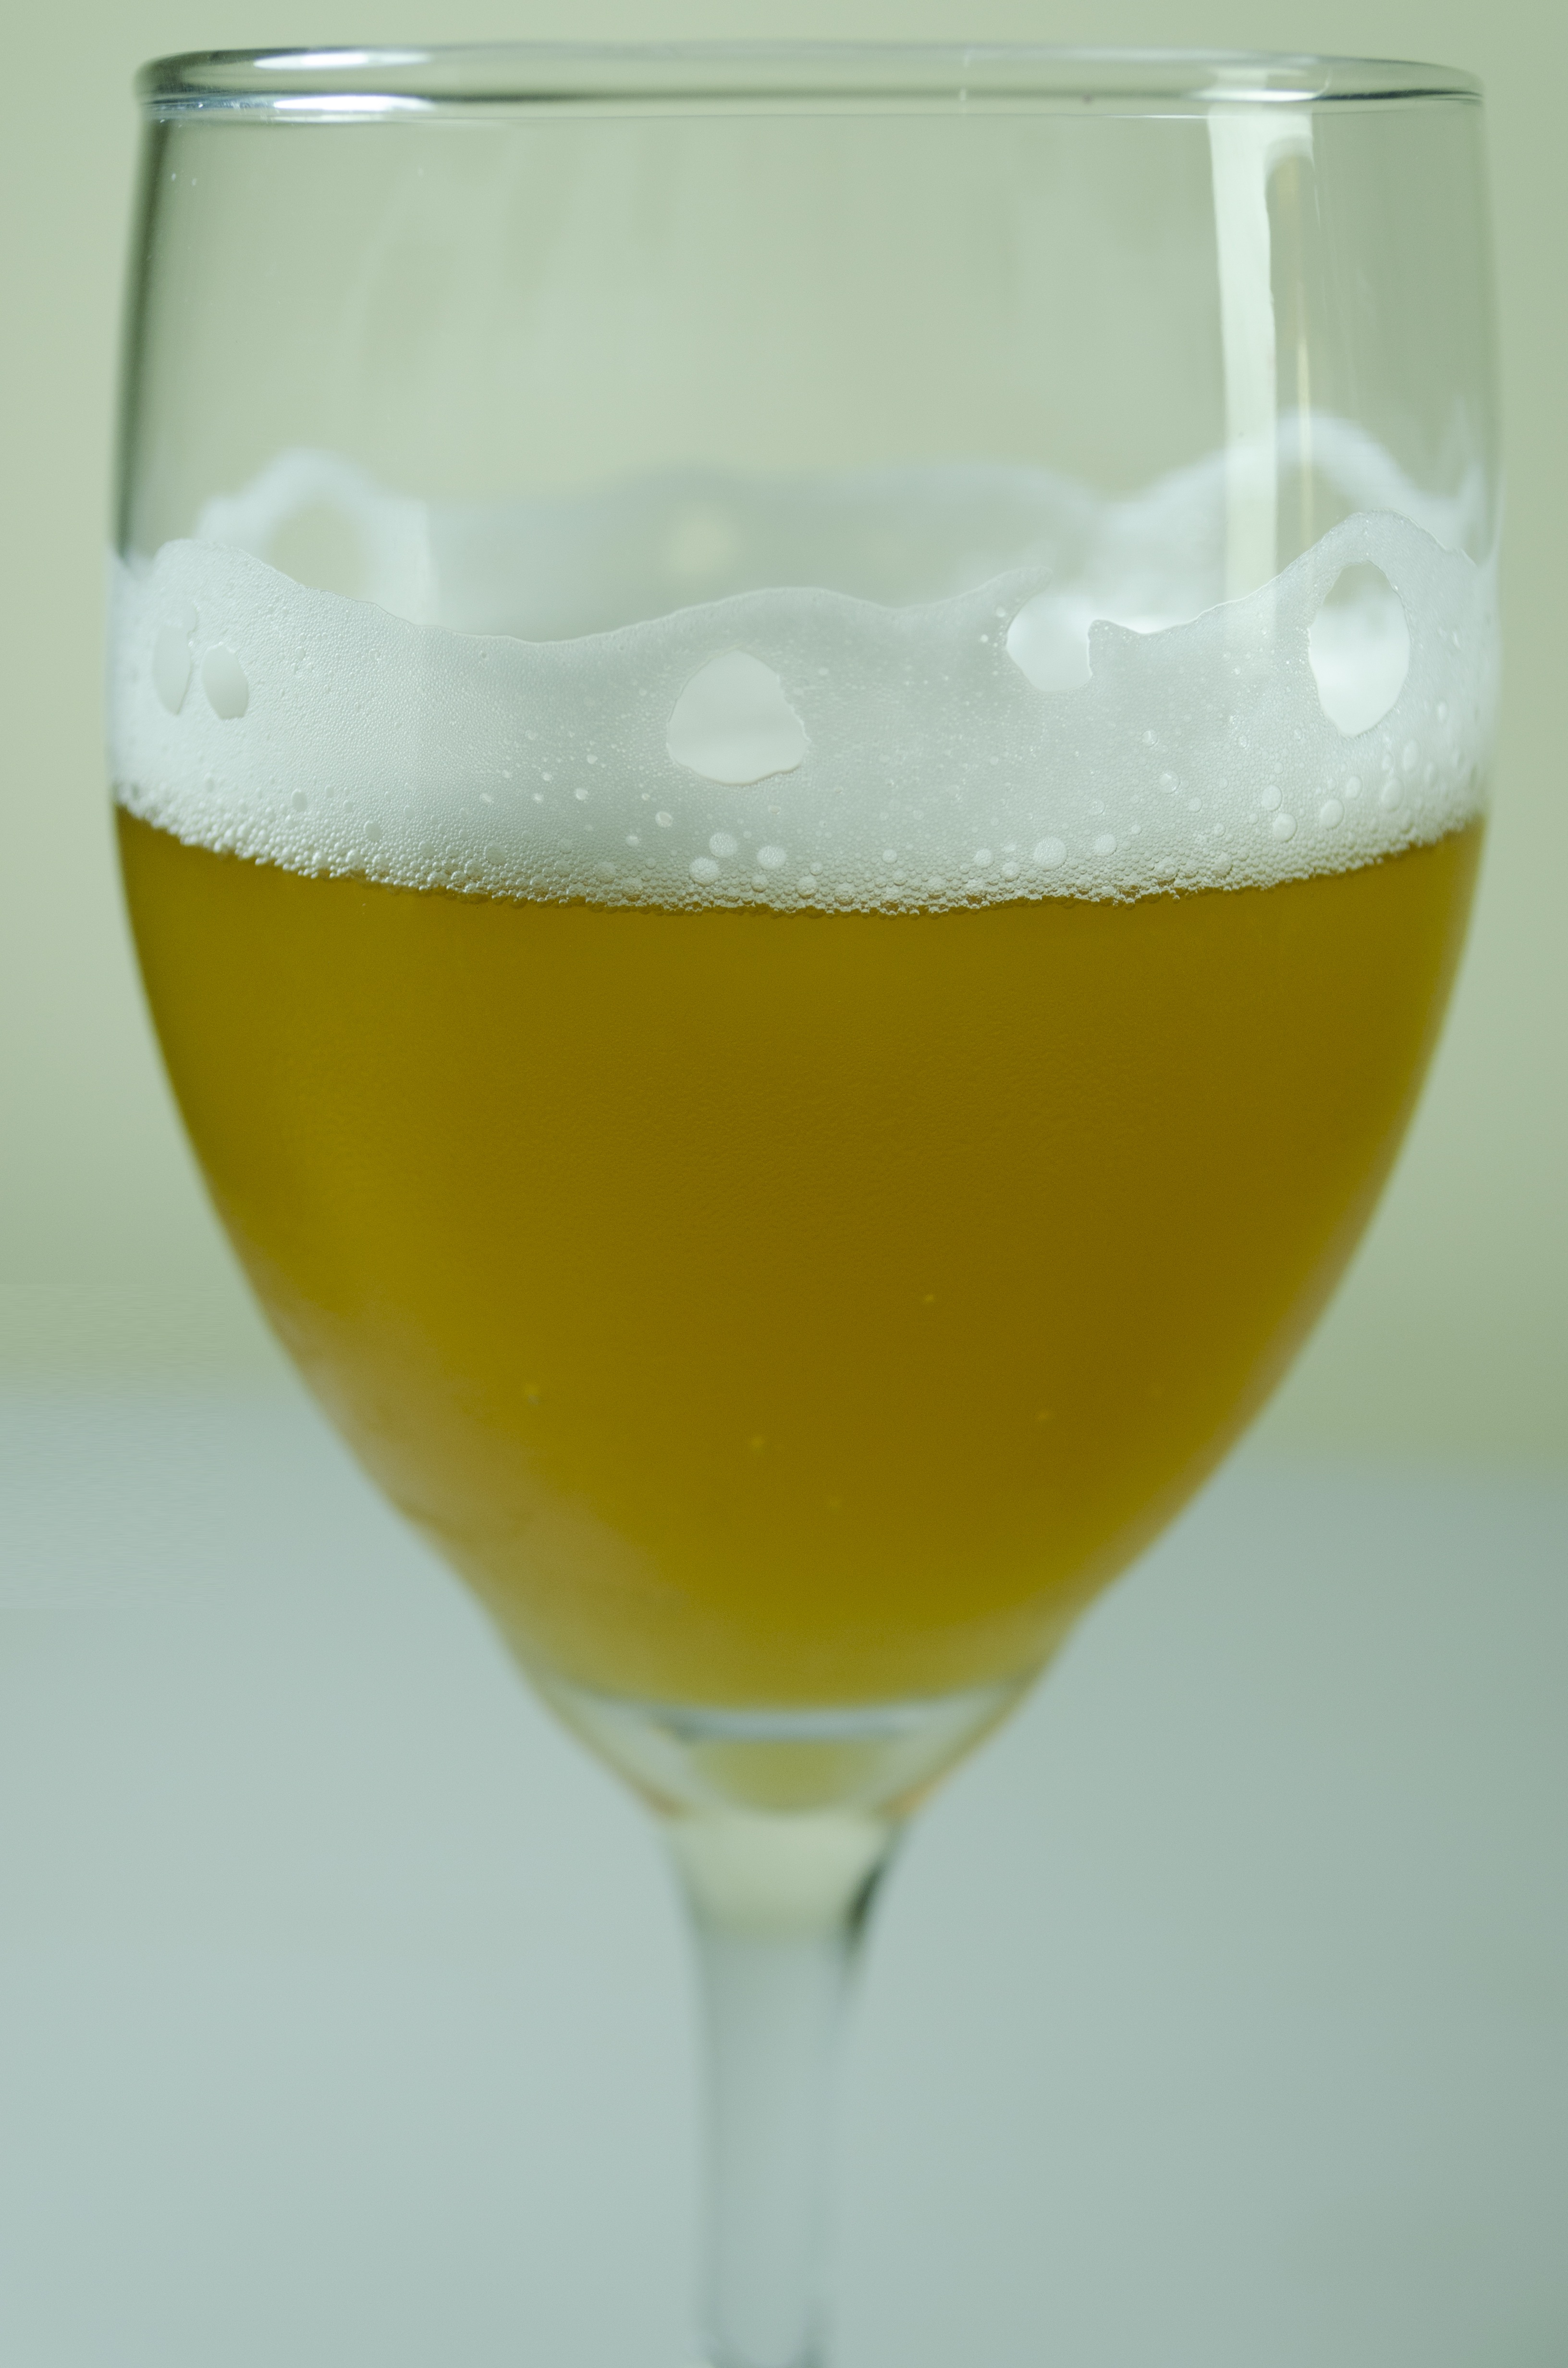
cold, glass, bar, foam, food, produce, drink, beer, alcohol, cocktail, juice, liqueur, refreshing, alcoholic beverage, beer glass, distilled beverage, non alcoholic beverage, champagne cocktail